Peptidase Do

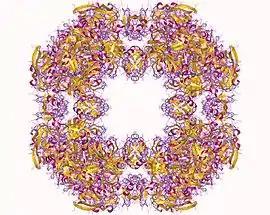
Protease do homo24mer, E.Coli

Peptidase Do ("DegP", "DegP protease", "HtrA", "high temperature requirement protease A", "HrtA heat shock protein", "protease Do", "Do protease") is an enzyme. This enzyme catalyses the following chemical reaction